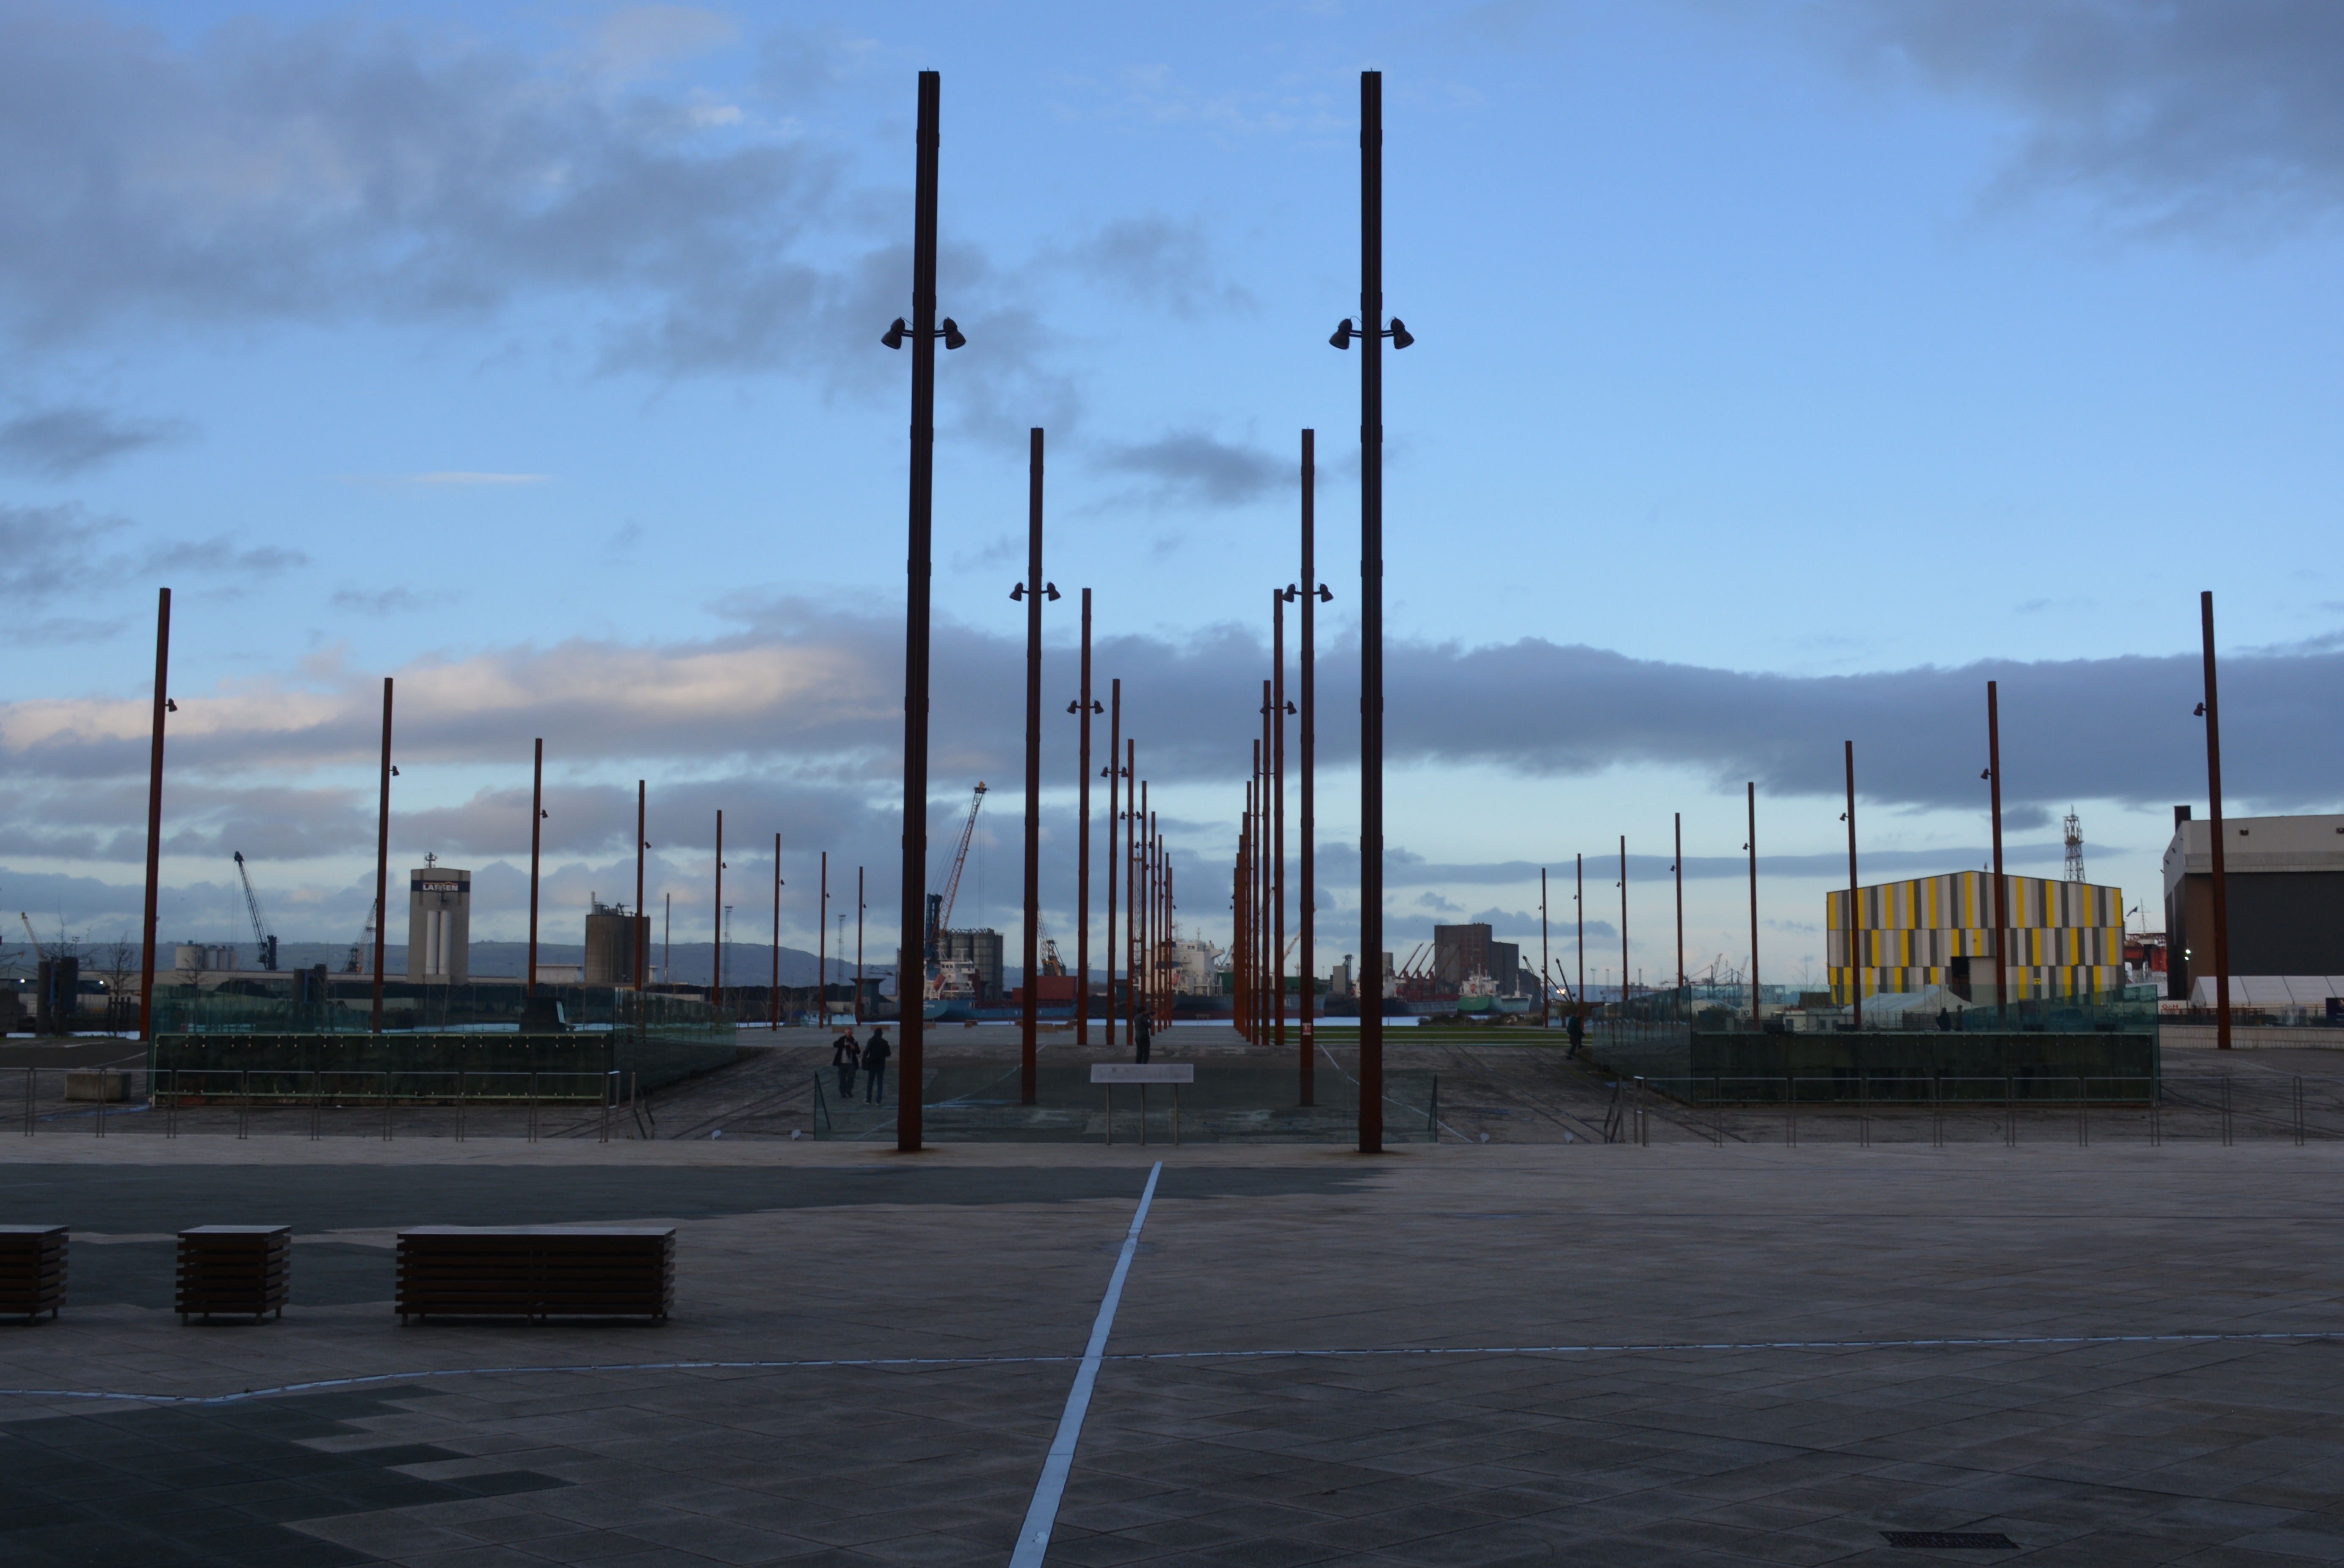
beach, sea, coast, dock, boardwalk, wind, city, walkway, cityscape, evening, tower, mast, marina, street light, lighting, shipyard, belfast, northern ireland, urban area